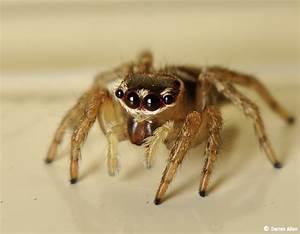
spider